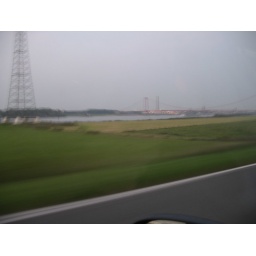
do not lean out of the window while the car is in motion